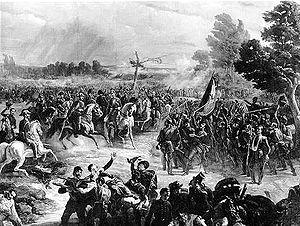
1ᵉʳ janvier : émeutes à Milan pour protester contre l’augmentation du tabac, monopole d’État.
La bataille de Goito fut un épisode de la première guerre d'indépendance italienne. Elle eut lieu le 30 mai 1848, lorsque l'armée autrichienne commandée par le général Radetzky fut repoussée alors qu'elle tentait de déloger le premier Corps d'armée de l'armée sarde des positions qu'elle tenait pour protéger les ponts sur le Mincio, dans le village de Goito à environ 20 km au nord-ouest de Mantoue. Victor-Emmanuel II, roi d'Italie, fut blessé à la cuisse par un coup de feu.